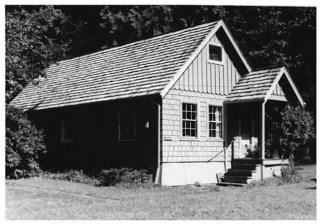
Building: Backus-Marblemount Ranger Station House No. 1009
Country: United States of America
Year built: 1932
United States historic place Backus-Marblemount Ranger Station House No. 1009 U.S. National Register of Historic Places Backus-Marblemount Ranger Station House No. 1009 Nearest city Marblemount, Washington Coordinates 48°32′26″N 121°26′55″W / 48.54056°N 121.44861°W / 48.54056; -121.44861 Area less than one acre Built 1932 MPS North Cascades National Park Service Complex MRA NRHP reference No. 88003462 Added to NRHP February 10, 1989 The Backus-Marblemount Ranger Station House No. 1009 is in Mount Baker-Snoqualmie National Forest , in the U.S. state of Washington . Constructed by the United States Forest Service in 1932, the ranger station was inherited by the National Park Service when North Cascades National Park was dedicated in 1968. The ranger station was placed on the National Register of Historic Places in 1989. Backus-Marblemount Ranger Station House No. 1009 is a wood-framed and -sided structure, 1 + 1 ⁄ 2 -story tall that is 19 ft (5.8 m) wide and 40 ft (12 m) long. A small portico is at the entrance on the east side and the gable ends are sheathed in board and batten style siding. Backus-Marblemount Ranger Station House No. 1009 is less than 50 yd (46 m) southeast of Backus-Marblemount Ranger Station House No. 1010 . References